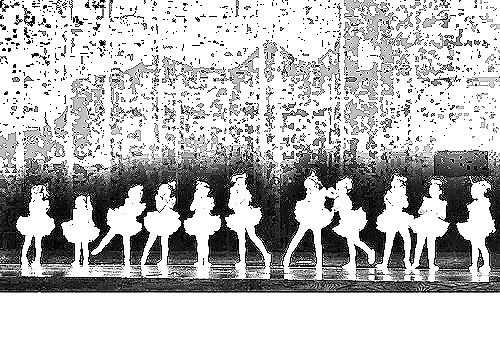
Portrait style: Sketch Portrait